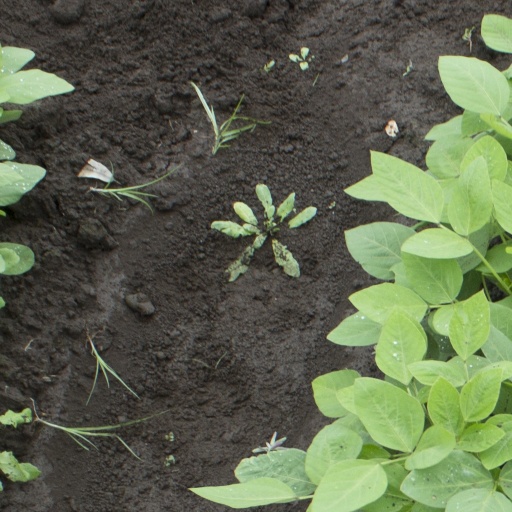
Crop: soybean